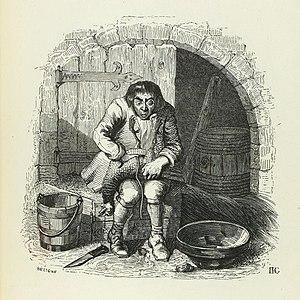
La Poule aux œufs d'or est la treizième fable du livre V de Jean de La Fontaine situé dans le premier recueil des Fables de La Fontaine, édité pour la première fois en 1668.